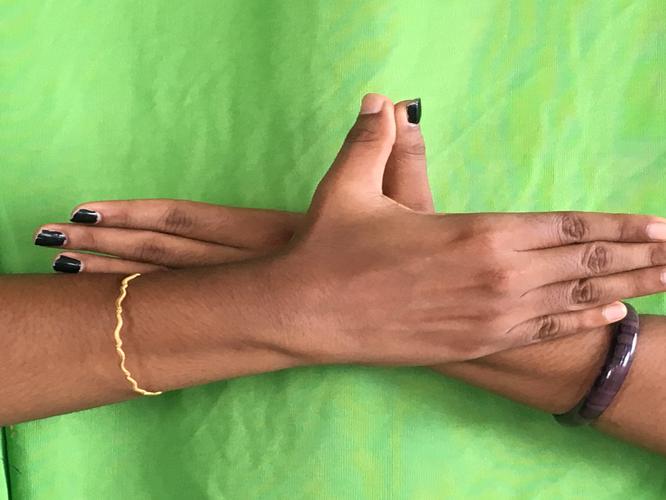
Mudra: Garuda
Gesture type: double_hand